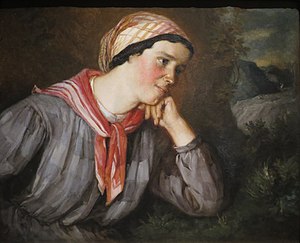
Værker af Gustave Courbet
Liste over værker af Gustave Courbet.